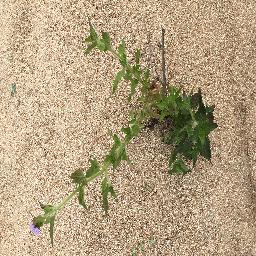
Label: siam_weed